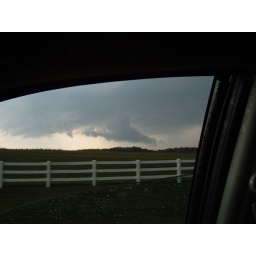
wall cloud in the country